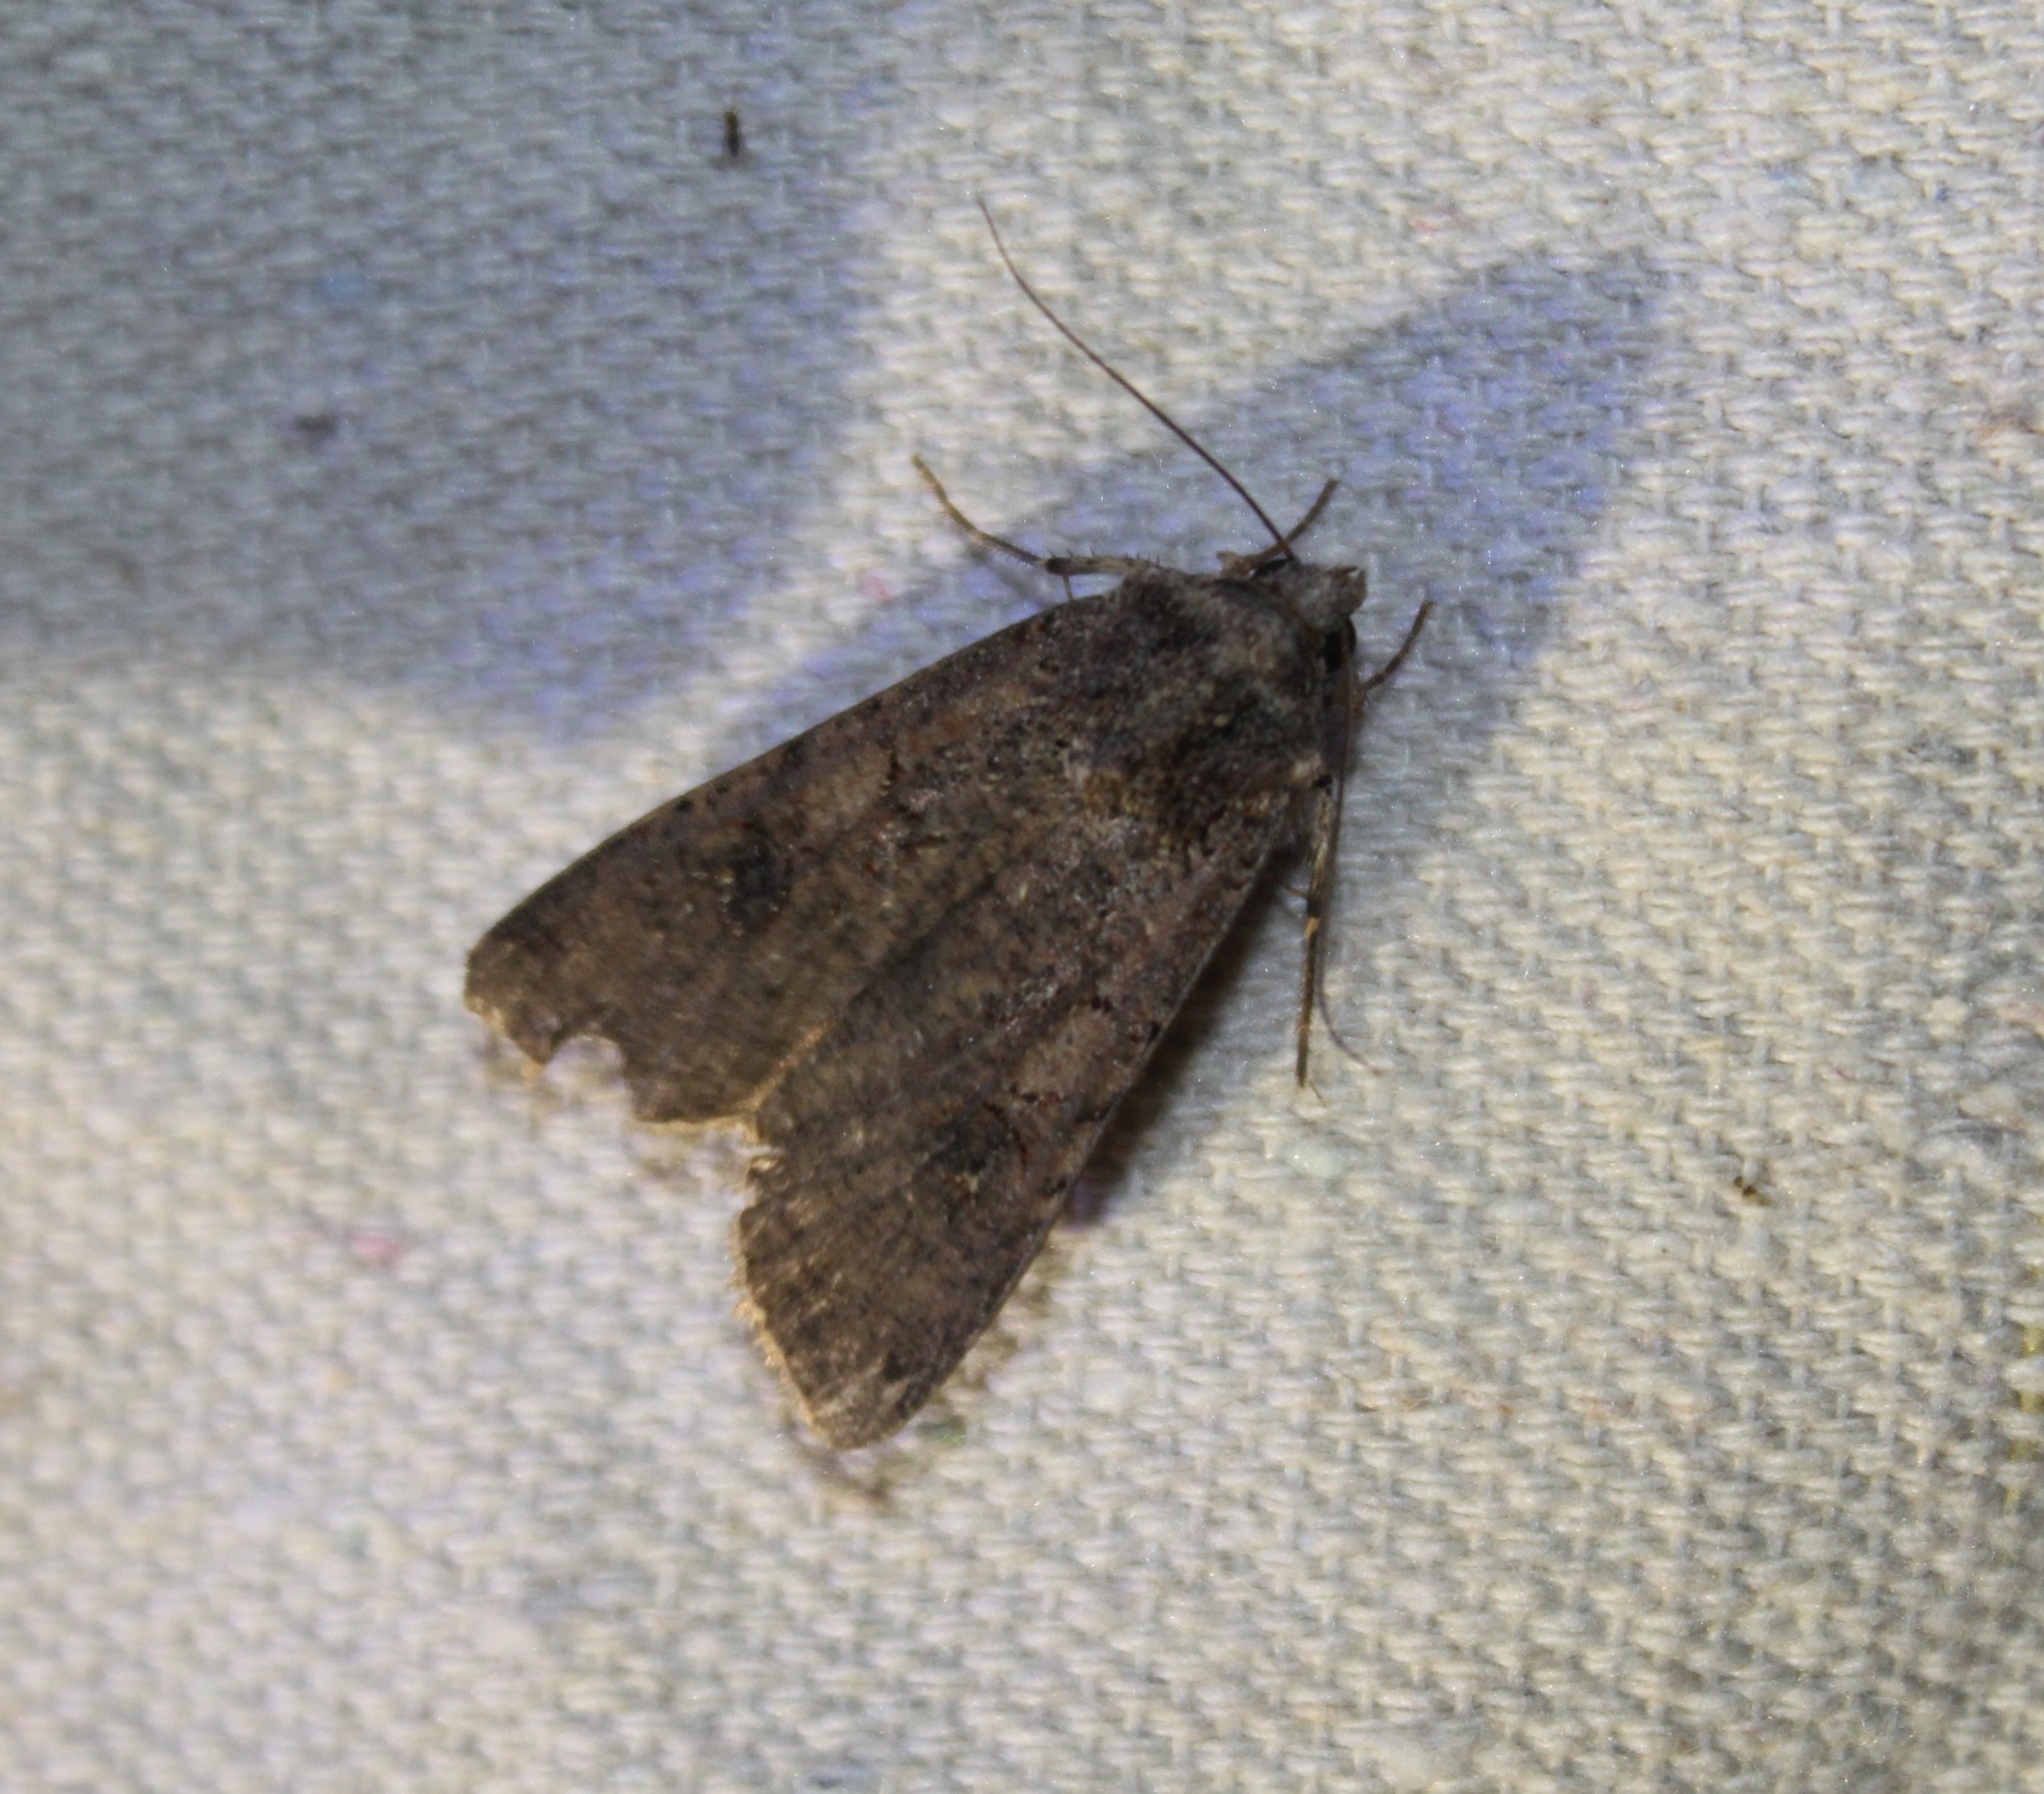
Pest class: cutworms